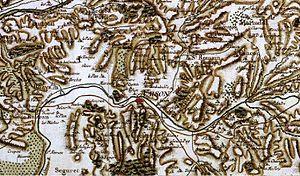
Vaison-la-Romaine est une commune française située dans le département de Vaucluse, en région Provence-Alpes-Côte d'Azur.
Villedieu est une commune française située dans le département de Vaucluse, en région Provence-Alpes-Côte d'Azur.
Roaix à cause de la graphie, mais en fait /roais/ provençal, est une commune française, située dans le département de Vaucluse en région Provence-Alpes-Côte d'Azur.
Buisson est une commune française située dans le département de Vaucluse, en région Provence-Alpes-Côte d'Azur.